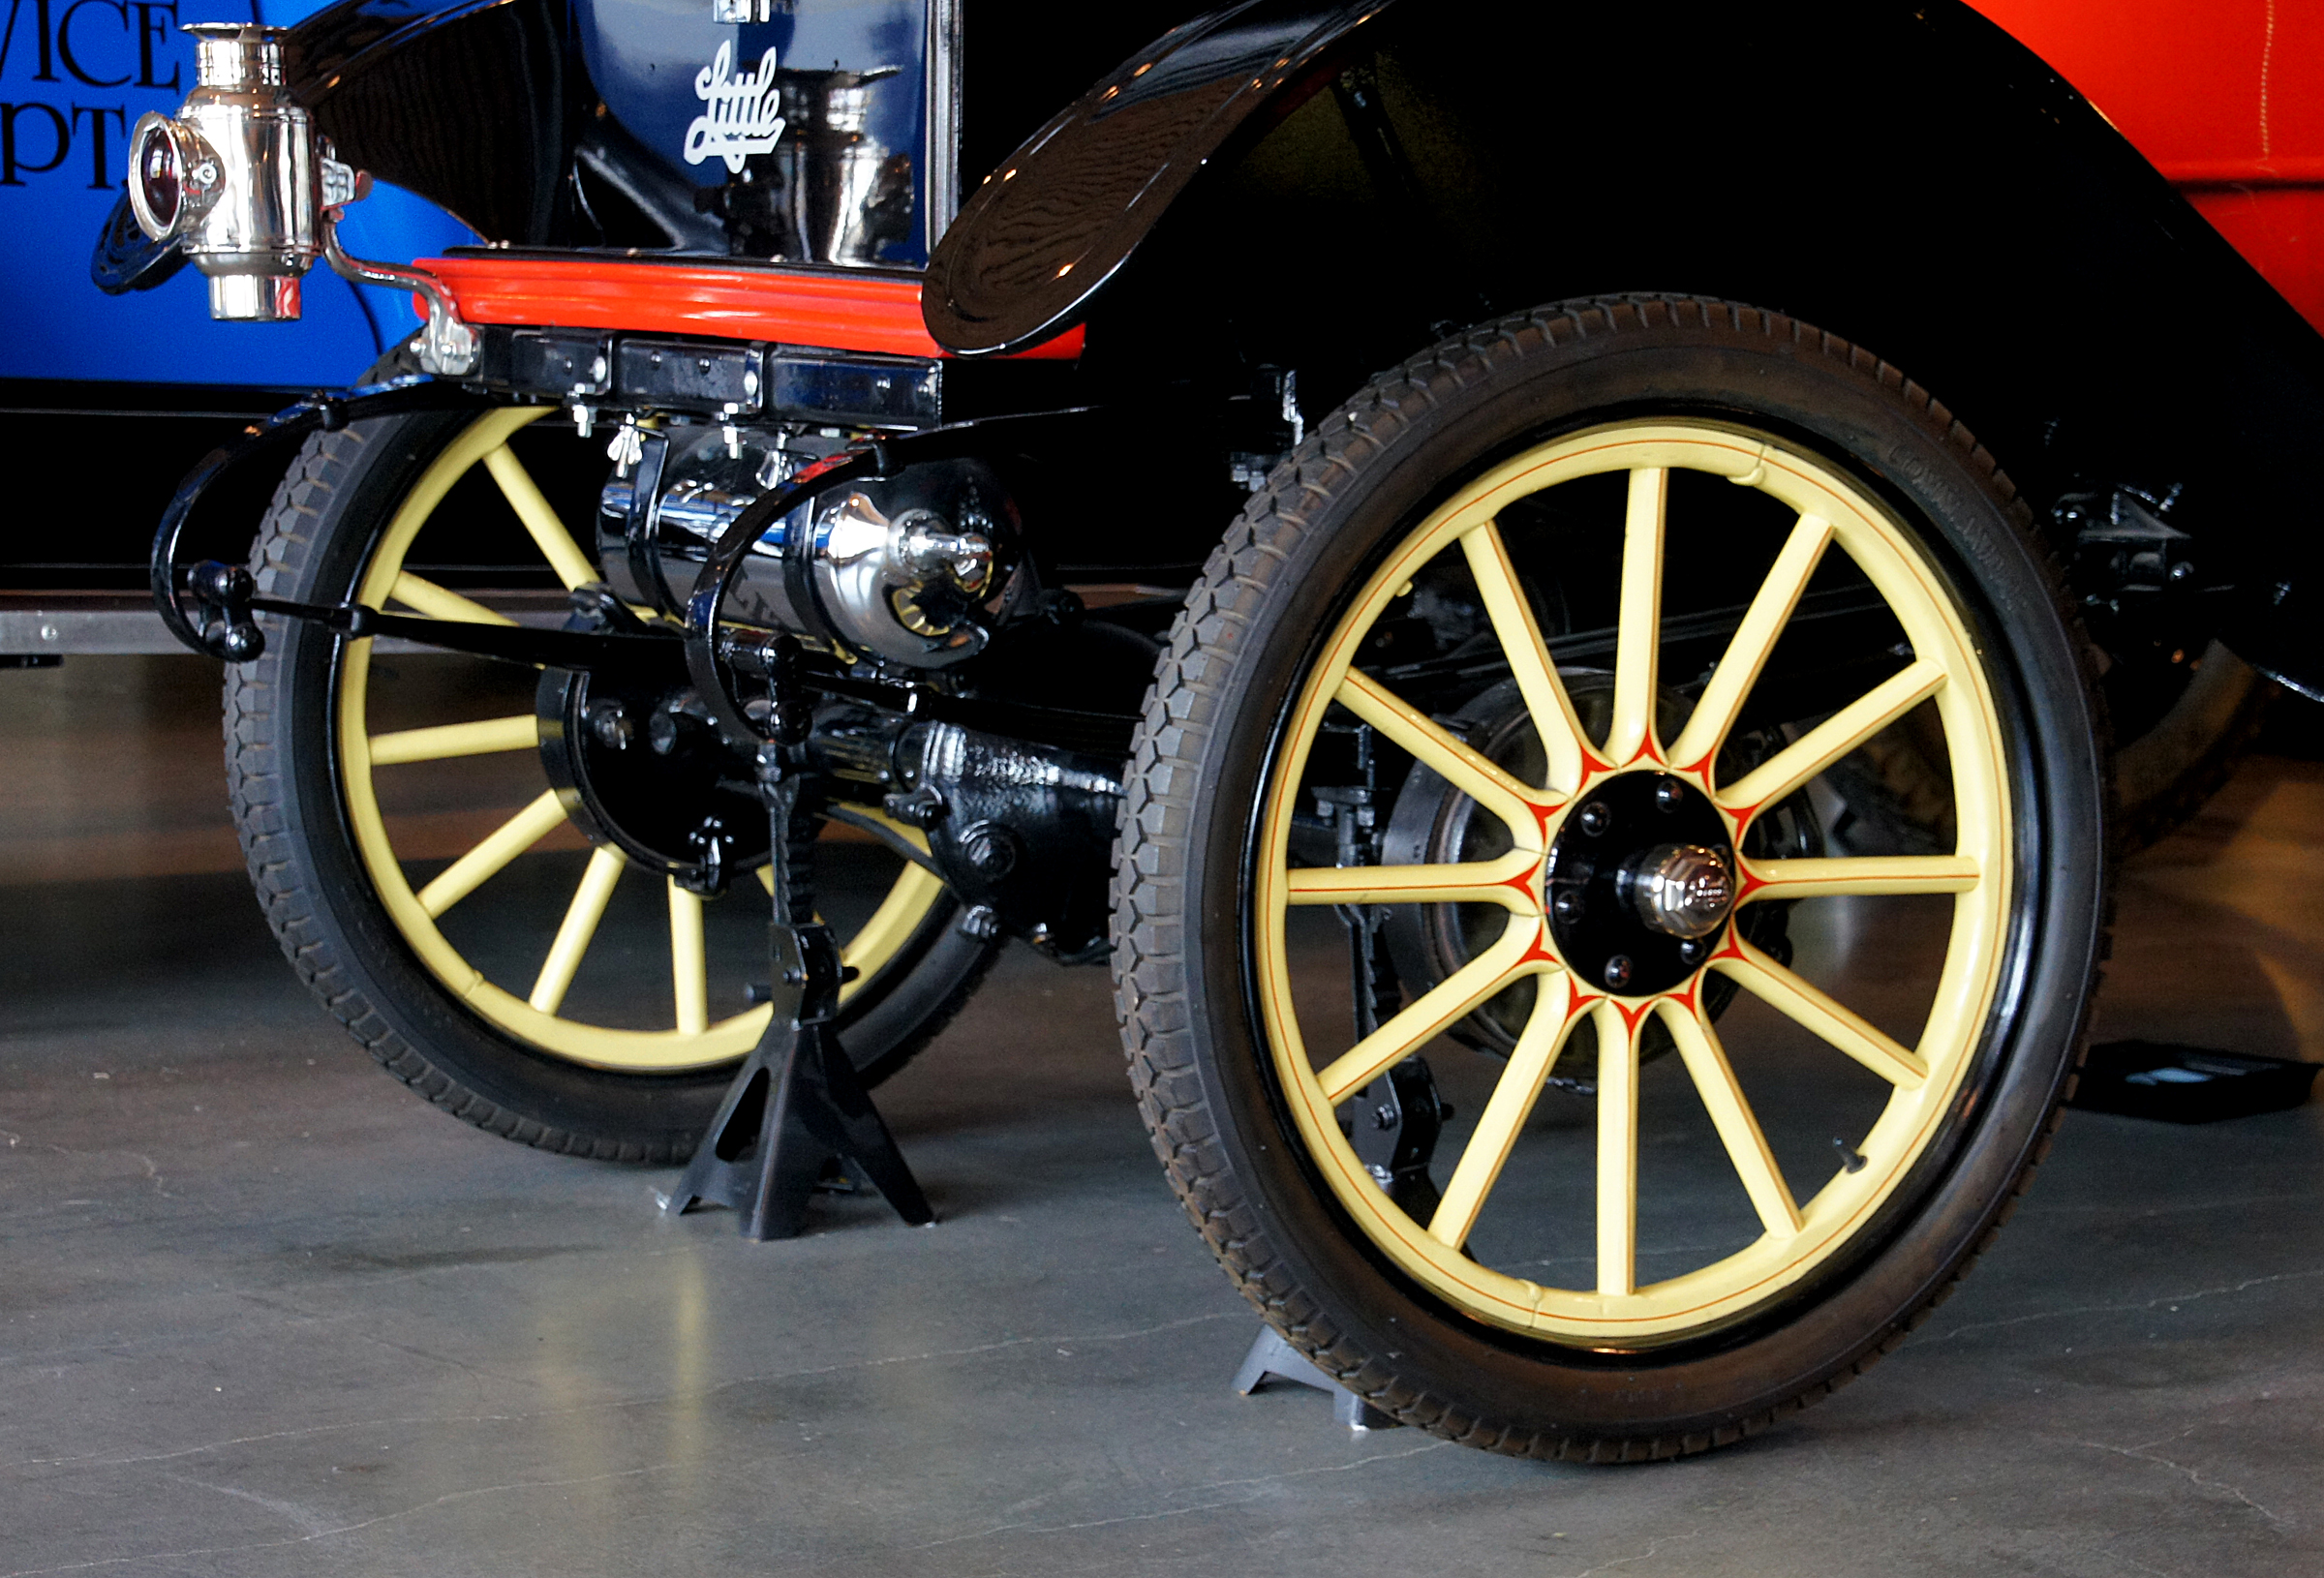
car, wheel, vehicle, museum, motorcycle, tire, supercar, rim, motor, carshow, cardisplays, carmuseum, americanluxarycars, spokedwhells, auto show, land vehicle, automobile make, automotive design, automotive tire